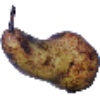
Label: pear_abate